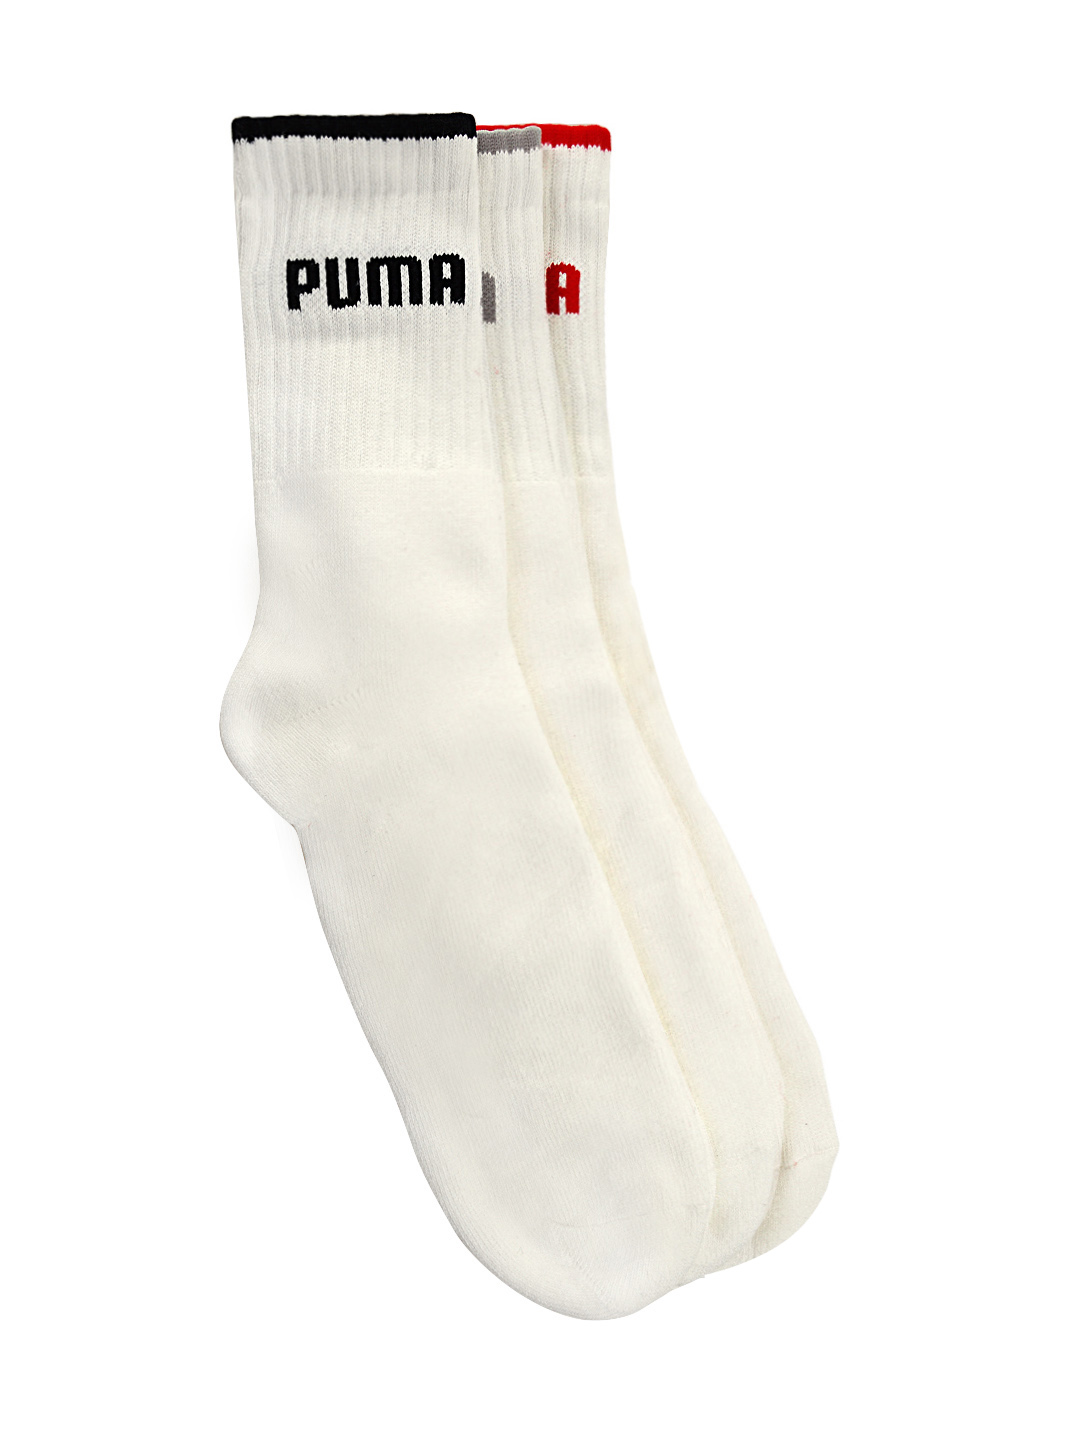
Puma Men White Pack of 3 Socks
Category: Accessories / Socks / Socks
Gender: Men
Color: White
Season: Fall 2013
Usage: Sports